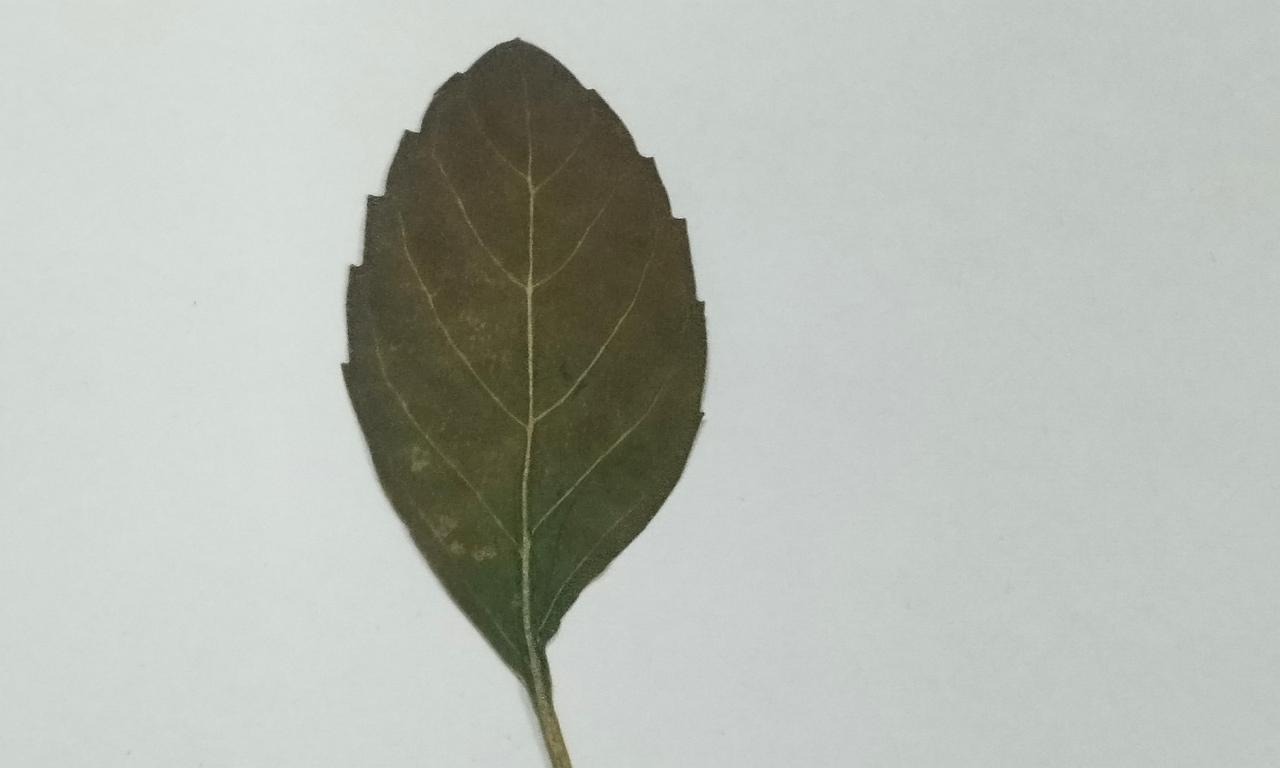
Label: Dried